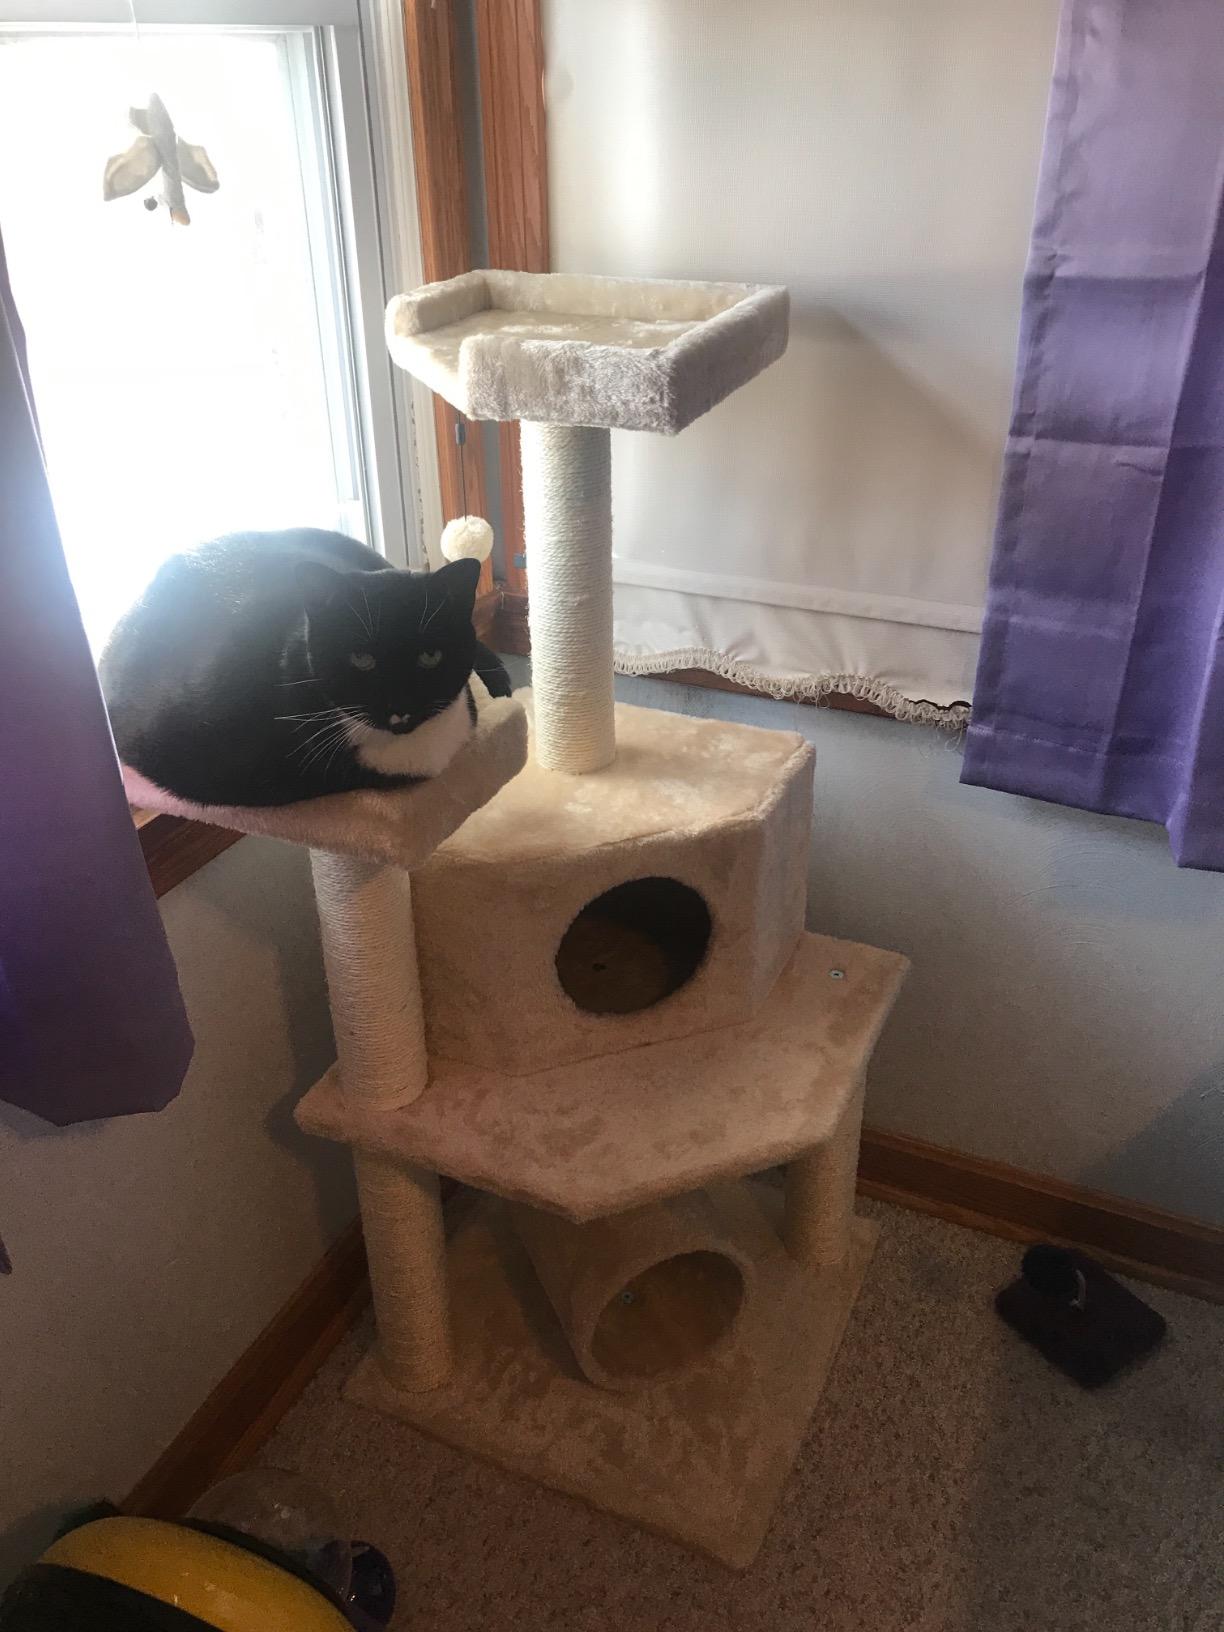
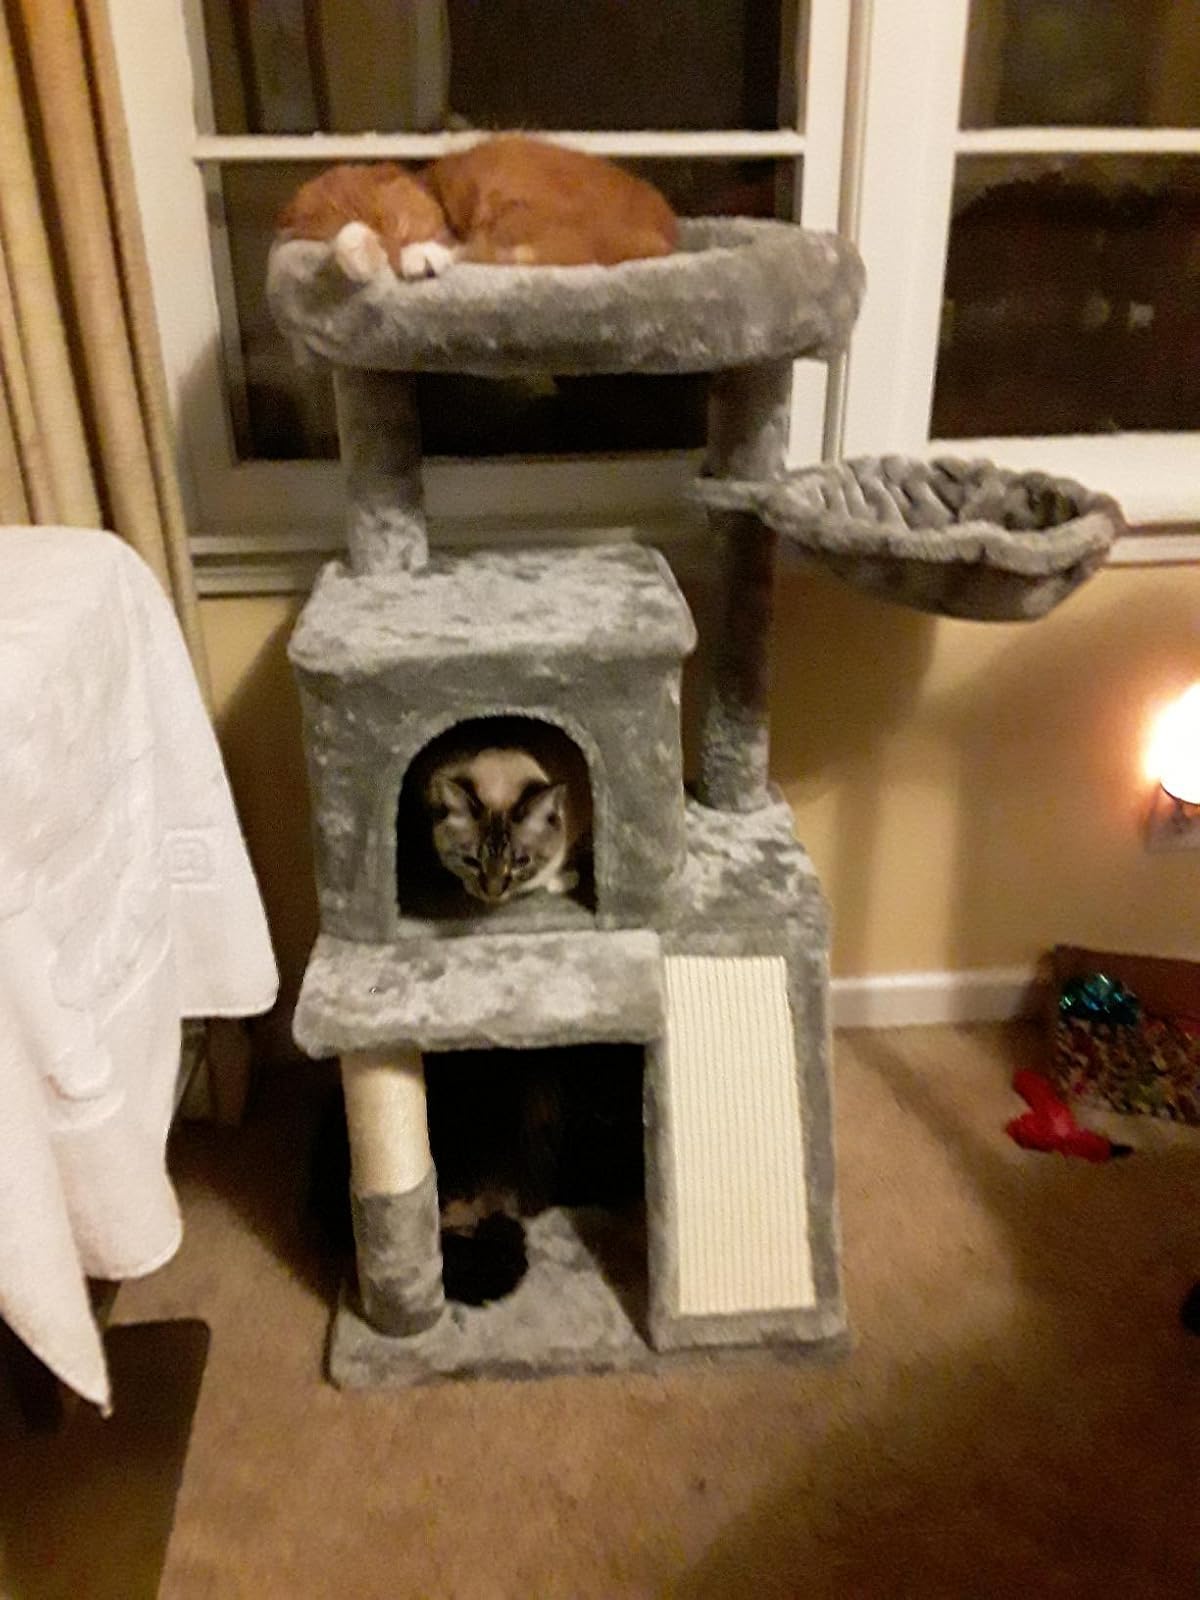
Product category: items_cat tree
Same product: no